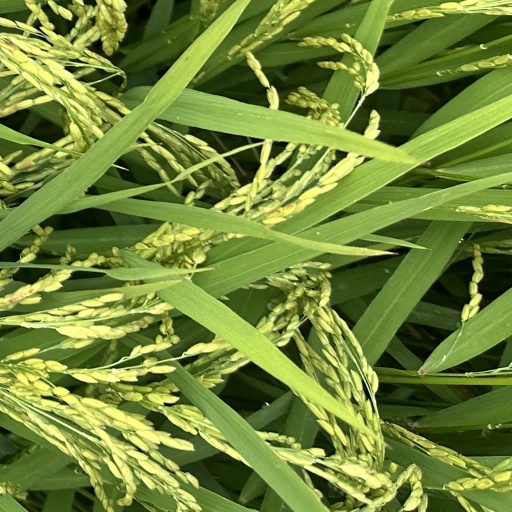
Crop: rice